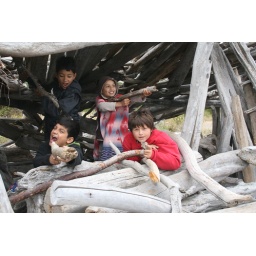
This was on the beach while grandpa was fishing. This fort was already made and boys had alot of fun in it.